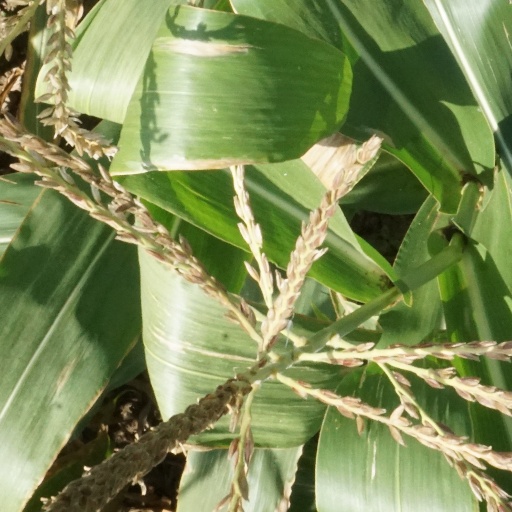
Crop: maize; corn